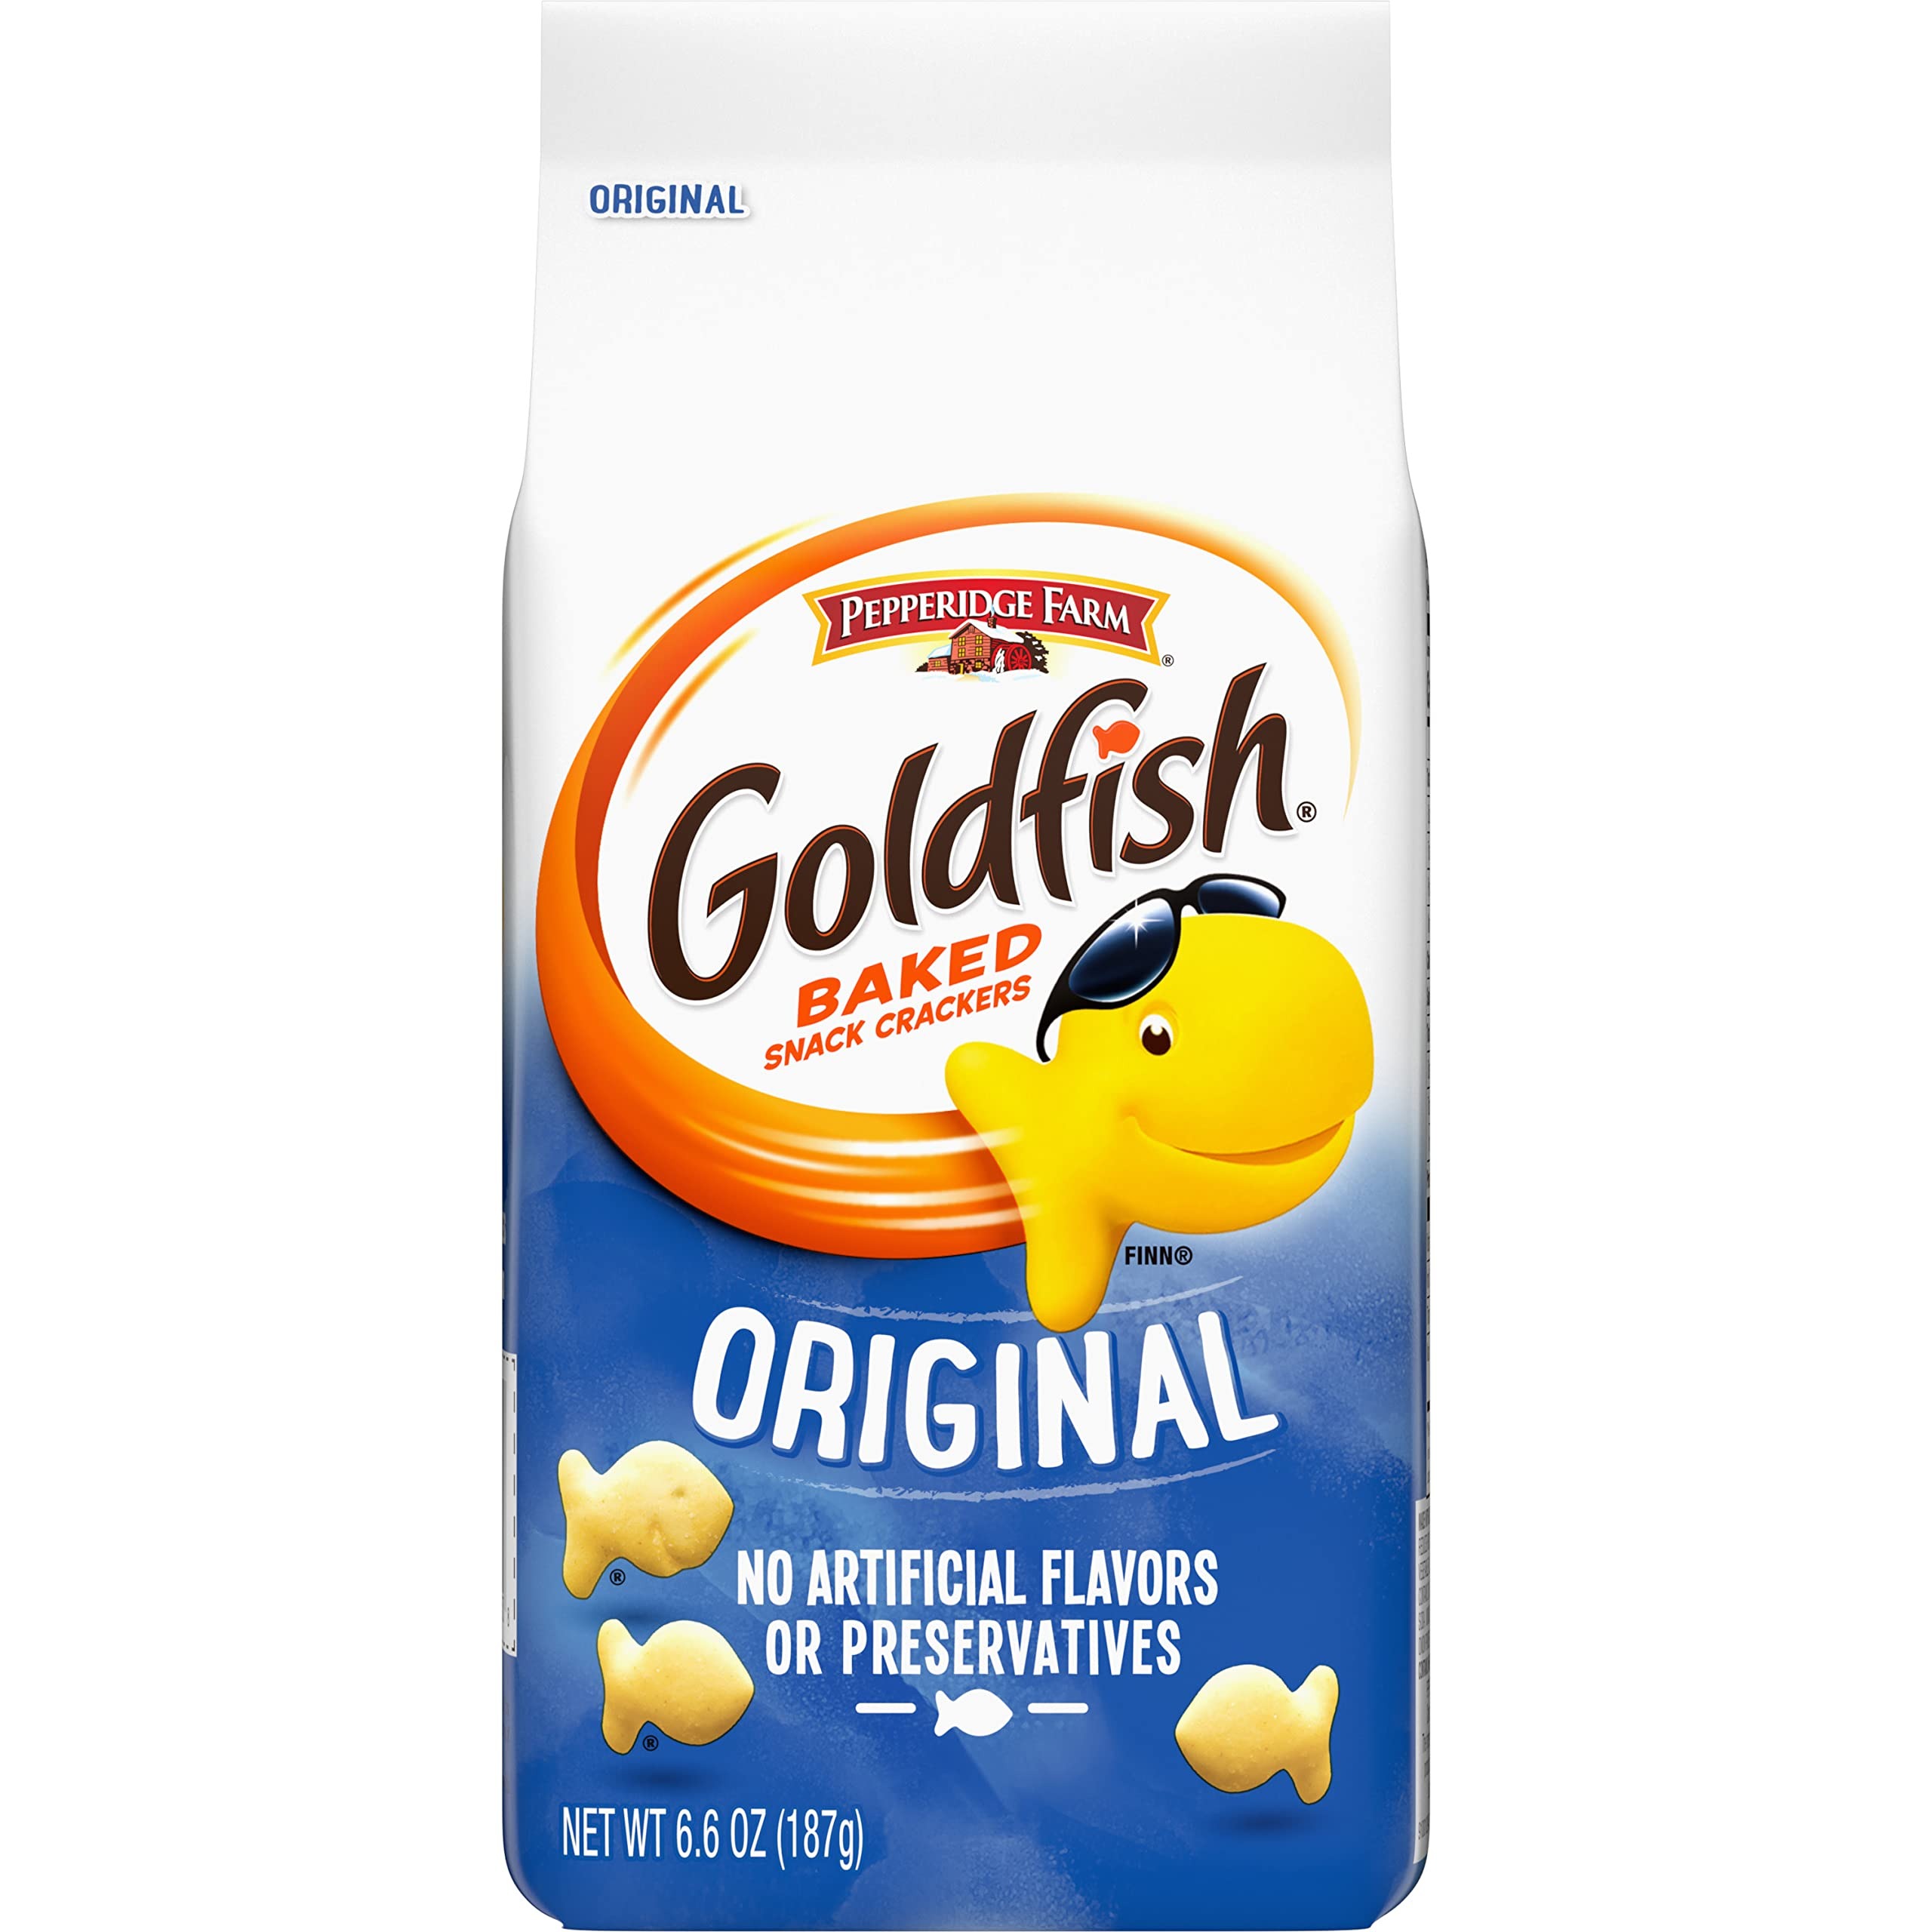
Item Name: Original Goldfish - Roasted Snacks Imported USA
Product Description: Snack Party Mixes
Value: 6.6
Unit: Ounce

Price: 2.89